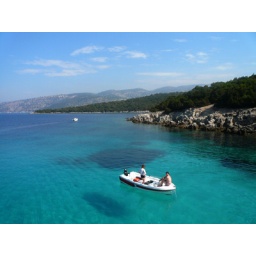
A couple on a boat in crystal clear wateres in corfu